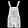
Label: Trouser